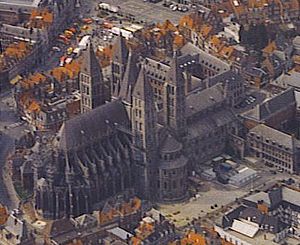
Notre-Dame (Tournai)
Notre-Dame domkirken
Notre-Dame-katedralen i Tournai i Belgien blev bygget i den første halvdel af det 12. århundrede. Katedralen er især kendetegnet af et meget stort romansk midterskib. Koret som blev genopbygget i det 13. århundrede er udelukkende i gotisk stil.